Monty Python

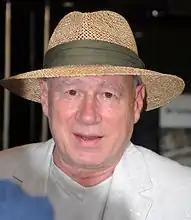
Long-time collaborator Neil Innes at the premiere of "The Seventh Python" in 2009

Since "The Meaning of Life", their last project as a team, the Pythons have often been the subject of reunion rumours. In 1988 Monty Python won the BAFTA Award for Outstanding British Contribution To Cinema, with four of the six Pythons (Jones, Palin, Gilliam and Chapman) collecting the award. The final appearance of all six together occurred during the 1989 "Parrot Sketch Not Included – 20 Years of Monty Python" TV special. The death of Chapman in October 1989 put an end to the speculation of any further reunions. However, there were several occasions after 1989 when the remaining five members gathered together for appearances — albeit not formal reunions. In 1996 Jones, Idle, Cleese, and Palin were featured in a film adaptation of "The Wind in the Willows", which was later renamed "Mr. Toad's Wild Ride". In 1997, Palin and Cleese rolled out a new version of the "Dead Parrot sketch" for "Saturday Night Live".